Southern Gospel Choir

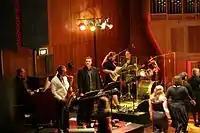
The Very Righteous Gospel Band in concert with the SGC.

Many Hobart musicians, especially singers, are or have previously been members of the Southern Gospel Choir, and some have been featured as soloists, including vocal coach Maria Lurighi. Soloists are usually picked from the choir by Lurighi or Dr. Legg to suit a particular song.